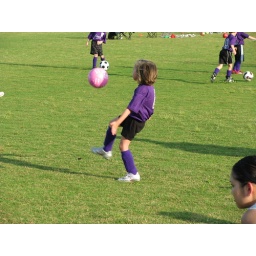
This was obviously in the pre-game, as the ball never leaves the ground in kid soccer.